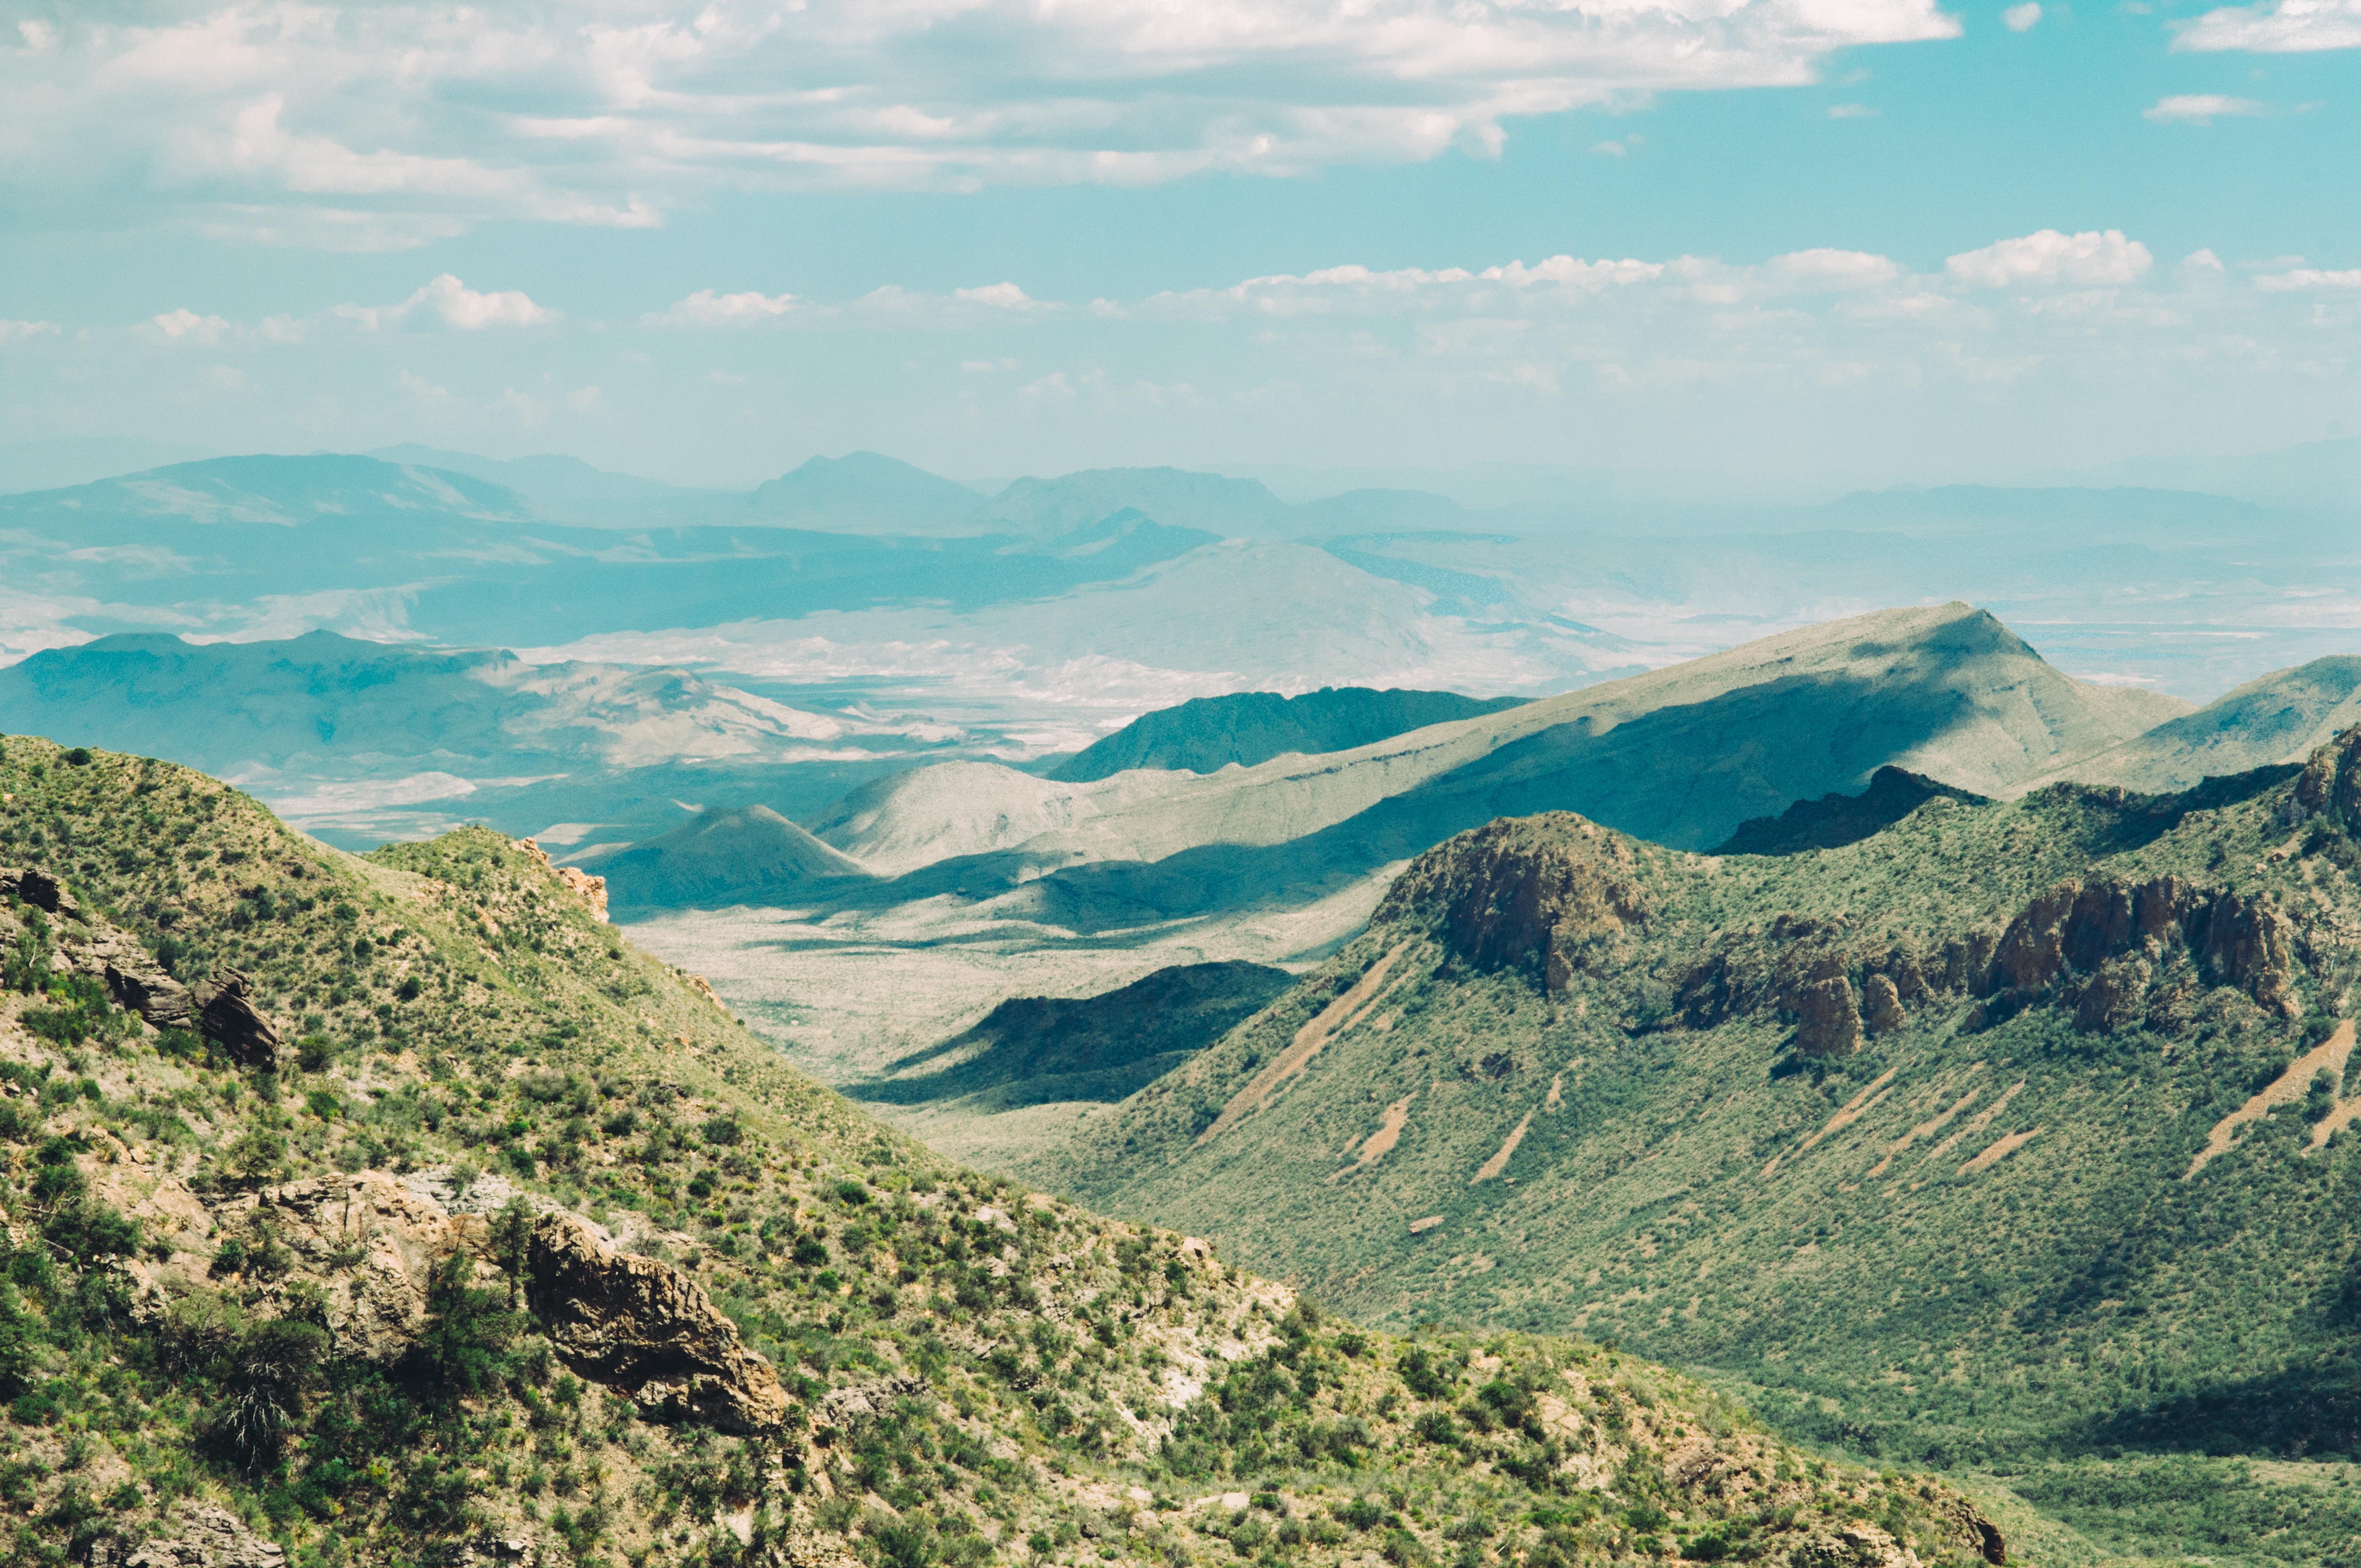
landscape, nature, wilderness, mountain, meadow, hill, valley, mountain range, ridge, plateau, fell, landform, mountain pass, geographical feature, mountainous landforms